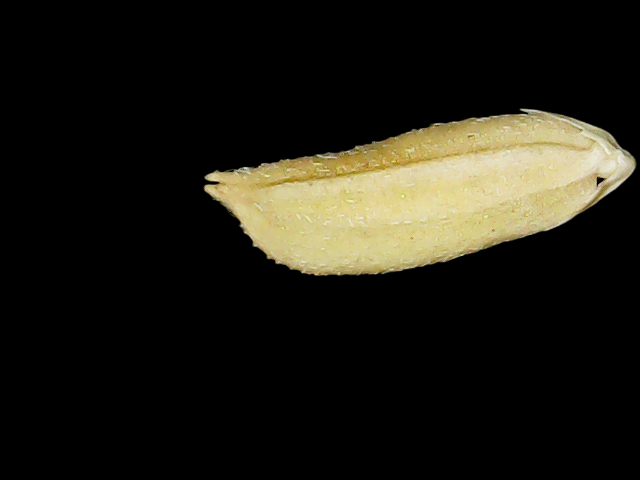
Rice variety: Binadhan21